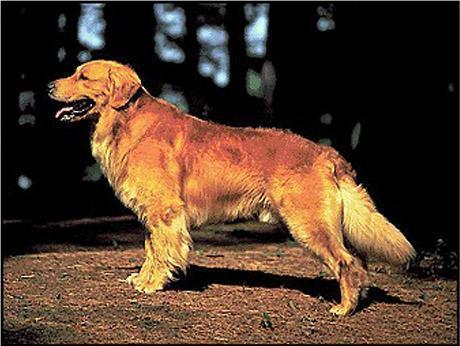
golden_retriever